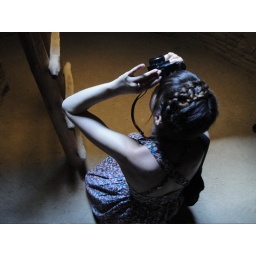
me in the kiva at spruce tree house